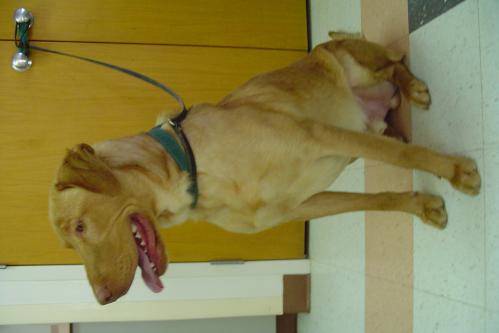
Label: dog